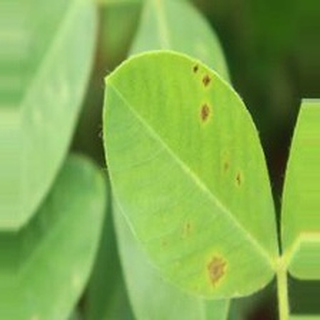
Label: groundnut_early_leaf_spot